Son Yeon-jae

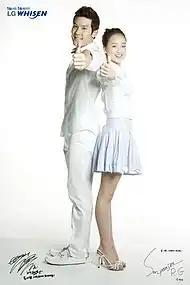
Son with Park Tae-hwan in LG campaign

In 2016, Son started her season participating at the 2016 Moscow Grand Prix finishing 2nd in the all-around behind Aleksandra Soldatova. During the event finals; she won silver in hoop, bronze with ball and ribbon and she placed 4th with clubs. On 26-28 February, Son competed at the 2016 Espoo World Cup and won the all-around silver ahead of Ganna Rizatdinova; in apparatus finals she won gold in ball, silver in ribbon, bronze in hoop, and 7th in clubs. On 17–20 March, Son then competed at the 2016 Lisboa World Cup where she finished 4th in the all-around behind Neta Rivkin, in apparatus finals: she won bronze in hoop, ball, placed 4th in clubs and 7th in ribbon. On 1–3 April, Son finished 4th in the all-around with a total of 73.900 points at the 2016 Pesaro World Cup behind Ukrainian Ganna Rizatdinova. In event finals: she won silver in clubs, bronze in ribbon, placed 4th in ball and 6th in hoop. On 8–10 May, Son won the all-around gold at the 2016 Asian Championships with a total of 73.750 points, she also completed a golden sweep in the apparatus finals (hoop, ball, clubs, ribbon) becoming only the second Asian rhythmic gymnast to make a golden sweep at the Asian Championships since Aliya Yussupova won all the gold back in 2009. On 27–29 May, Son finished won bronze in the all-around at the 2016 Sofia World Cup with a total of 74.200 points, she qualified to all apparatus finals winning gold in clubs, silver in hoop, ribbon and bronze in ball. On 3–5 June, Son then finished 4th in the all-around behind Ganna Rizatdinova, Son scored a new PB of 74.650 points at the 2016 Guadalajara World Cup, she finished 4th in (hoop, ribbon, clubs) and won bronze in ball finals. On 8–10 July, Son then finished 4th in the all-around at the 2016 Kazan World Cup with a total of 74.900 points - updating her Personal Best, she qualified to all apparatus finals taking silver in hoop, bronze in ribbon, 4th in ball and clubs.